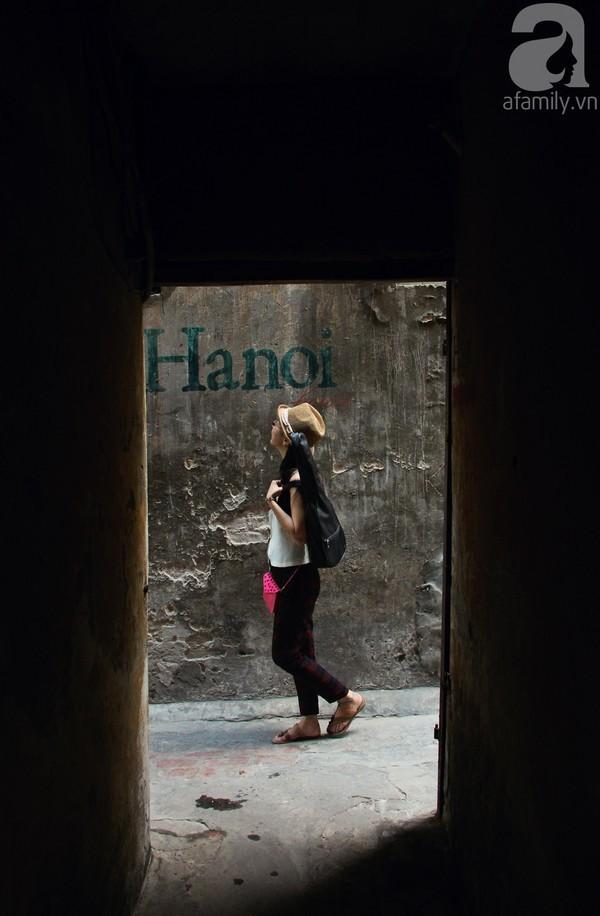
cô gái đang đi một mình trong con hẻm nhỏ